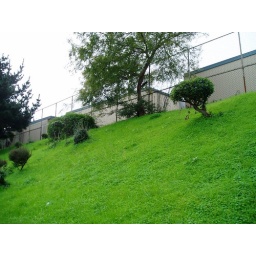
hill above bus stop